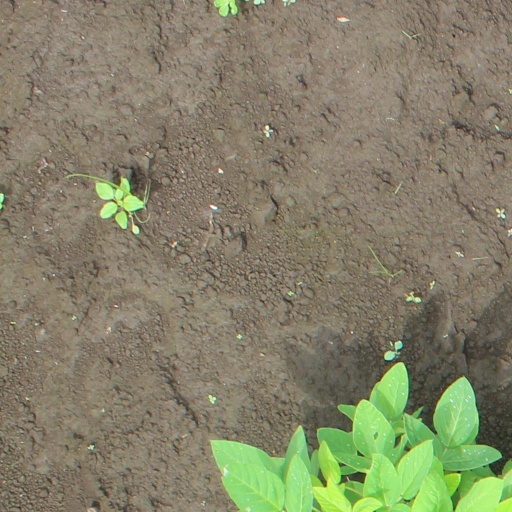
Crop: soybean